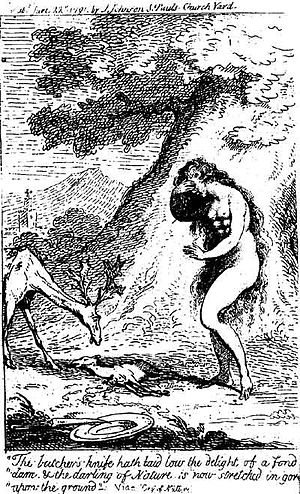
John Oswald / Oswald i Indien
Forside af The Cry of Nature, London, 1791. Billedteksten er: "The butcher's knife hath laid low the delight of a fond dam, & the darling of Nature is now stretched in gore upon the ground."
John Oswald, var en skotsk filosof, forfatter, digter, social kritiker og revolutionær.